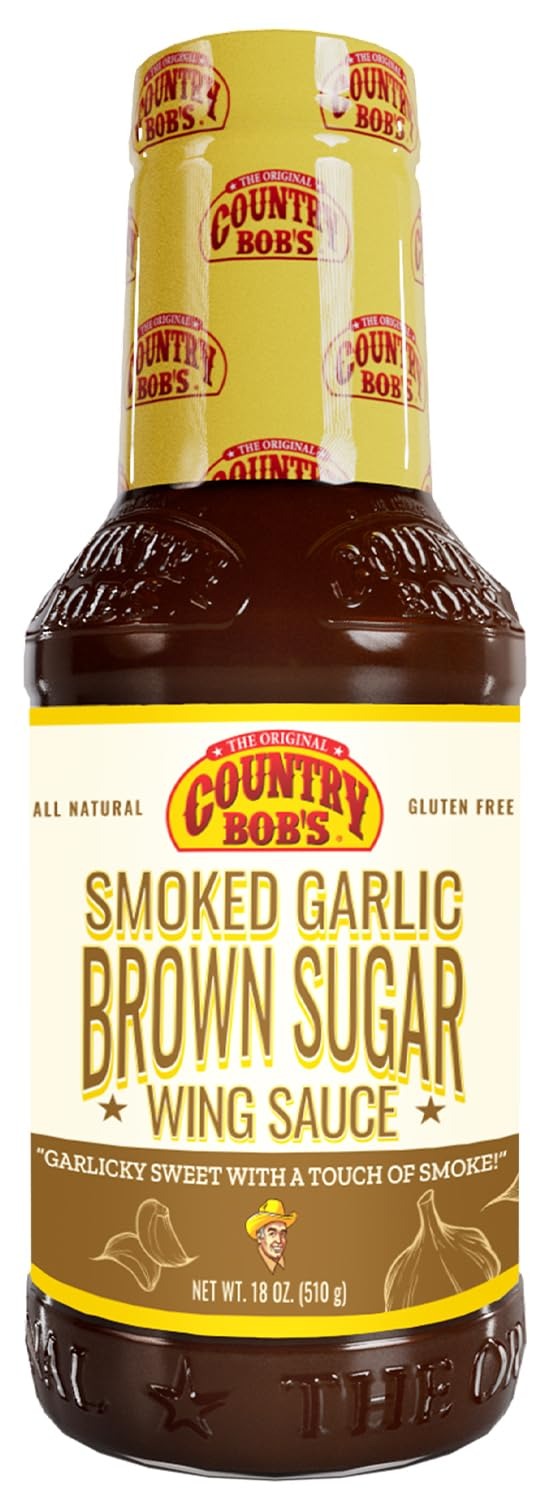
Item Name: Country Bob's Smoked Garlic & Brown Sugar Wing Sauce - Blend of Garlic, Sweet Brown Sugar, Hickory Smoke with Tomato, Vinegar, 18oz
Bullet Point 1: Savory Garlic & Sweet Brown Sugar Blend: Our Smoked Garlic & Brown Sugar Wing Sauce offers a fusion of savory garlic and rich brown sugar, creating a flavor profile that's both complex and irresistible.
Bullet Point 2: Small Batch Craftsmanship: Crafted in small batches to ensure quality and consistency, our wing sauce is made with only the finest ingredients. Each component is carefully selected for its superior taste.
Bullet Point 3: Infused with Hickory Smoke: Experience the authentic taste of hickory smoke in every bite. Our sauce is infused with the smoky essence of hickory, adding a depth of flavor that enhances any dish it touches.
Bullet Point 4: Versatile Culinary Companion: Not just for wings! Whether you're grilling, dipping, or saucing up your favorite dishes, our sauce is versatile. Use it to elevate chicken, pork, beef, or even vegetables.
Bullet Point 5: Signature Flavor Infusion: At Country Bob's, we pride ourselves on creating sauces that inspire homestyle cooking. With our Smoked Garlic & Brown Sugar Wing Sauce, you'll bring a flavor to every meal.
Product Description: Indulge in the irresistible flavor of Country Bob's Smoked Garlic & Brown Sugar Wing Sauce, a culinary masterpiece crafted for wing lovers and food enthusiasts alike. Infused with the balanced blend of savory garlic and sweet brown sugar, this sauce offers a symphony of flavors that will tantalize your taste buds with every bite. Made in small batches with all-natural ingredients, including tangy tomato concentrate, aromatic garlic powder, and the essence of hickory smoke, our sauce delivers an authentic taste experience that elevates any dish. Whether you're grilling, dipping, or saucing up your favorite meals, our versatile wing sauce adds a deliciously craveable touch to chicken, pork, beef, and beyond. Experience the essence of homestyle cooking with Country Bob's signature flavor infusion, and discover why our Smoked Garlic & Brown Sugar Wing Sauce is a staple in every kitchen.
Value: 18.0
Unit: Ounce

Price: 3.98